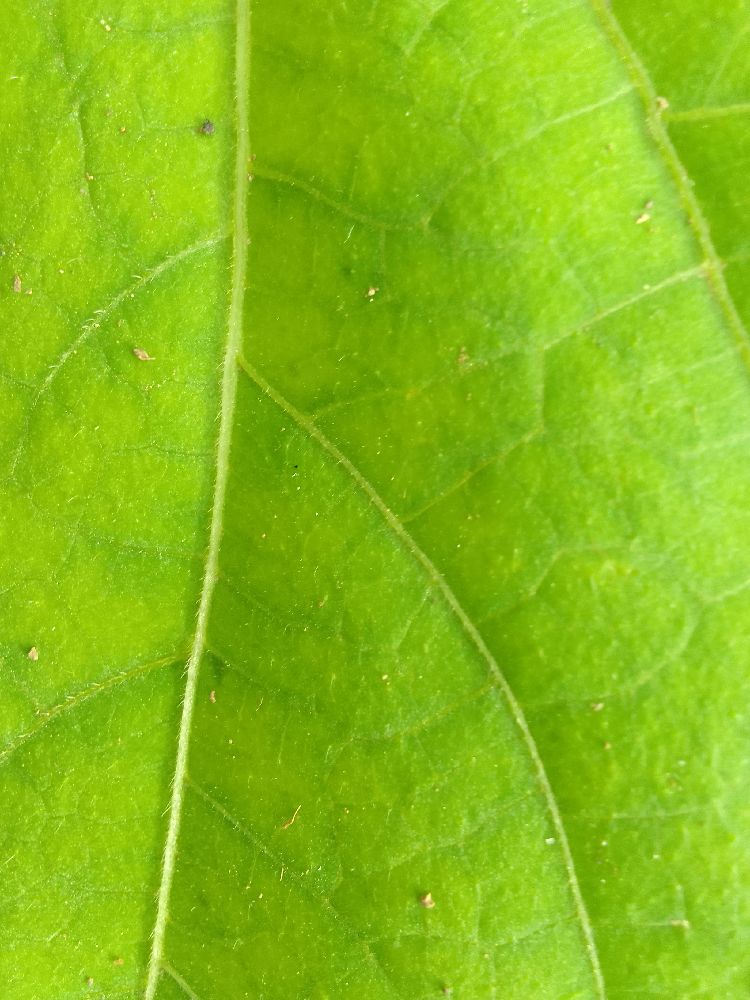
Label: healthy